Conscription in Switzerland

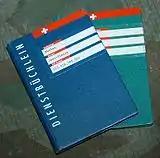
Service record book

Service in the army or civil protection usually begins at the age of 20, but recruitment may commence as early as 16 for those interested in preparatory courses, which are a precondition for gaining access to some sectors of the armed forces.